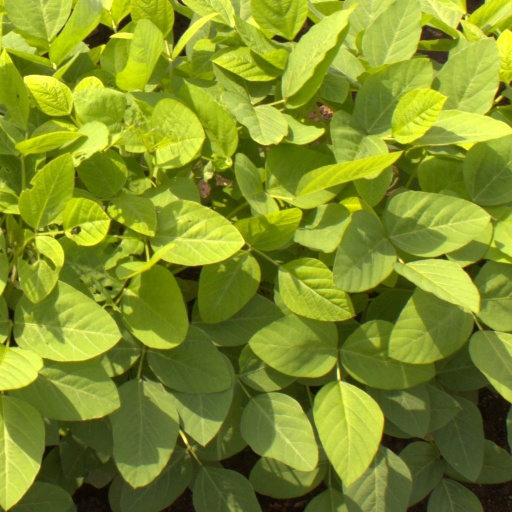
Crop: soybean